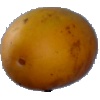
Label: Cucumber Ripe 2